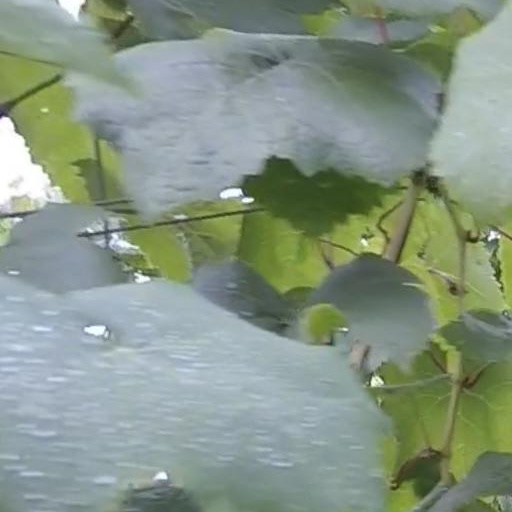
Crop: grape